Rhinoceros poaching in Southern Africa

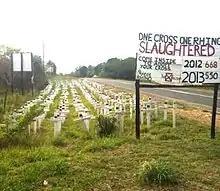
Memorial to rhinos killed by poachers near St Lucia Estuary, South Africa

During the colonial era, the leading cause of rhino deaths was attributed to uncontrolled hunting. Rhino hunting was considered a recreational activity and the horn was kept by the hunter as a trophy. In more recent times, rhino horns are increasingly being used for decorative purposes and as a symbol of wealth.